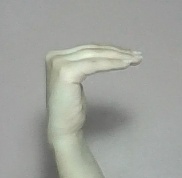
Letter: haa